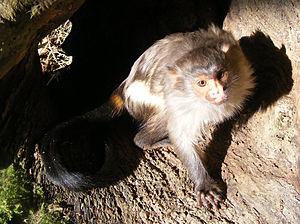
Le Ouistiti mélanure est une espèce de primate de la famille des Callitrichidae.